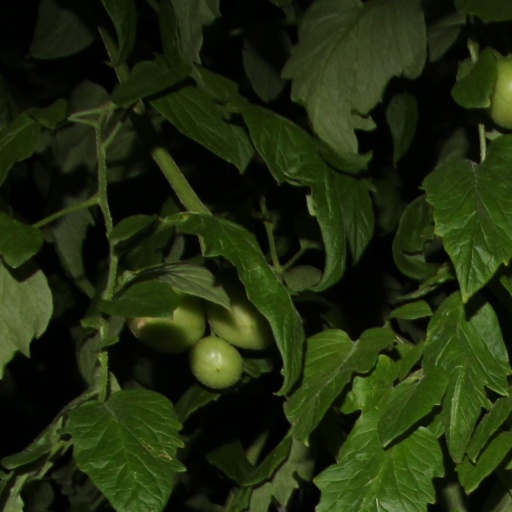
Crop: tomato